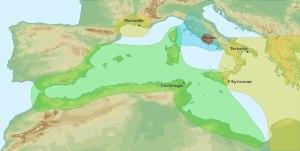
L'histoire de Carthage n'est guère facile à étudier du moins dans sa composante phénico-punique en raison de son assujettissement par les Romains à la fin de la Troisième guerre punique en 146 av. J.-C. Il ne reste en effet que peu de sources primaires carthaginoises et celles disponibles soulèvent davantage de questions qu'elles n'aident à la compréhension de l'histoire de la ville qui se posa en rivale de Rome.